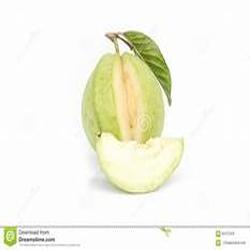
Label: Guava